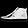
Label: Sneaker